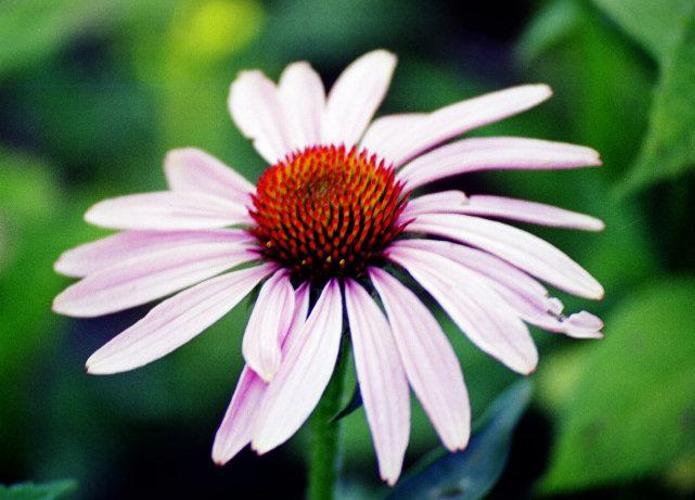
Label: purple coneflower